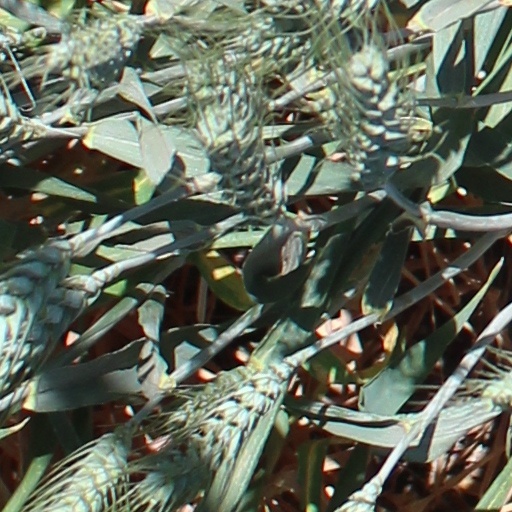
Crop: wheat